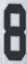
Number: 8